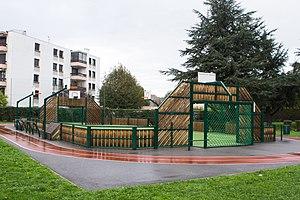
Le terme de terrain multisports désigne un terrain de jeux de ballons ou autres, extérieur et clôturé, comprenant deux, quatre frontons ou plus, dans lesquels sont intégrés deux buts multisports, deux paniers de basket-ball est un filet central amovible, réglable en hauteur, à fixer entre deux poteaux se faisant face, en milieu de terrain, et de palissades latérales basses.